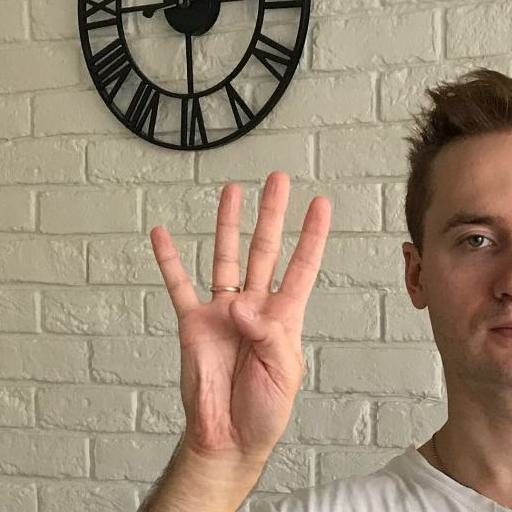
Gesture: four